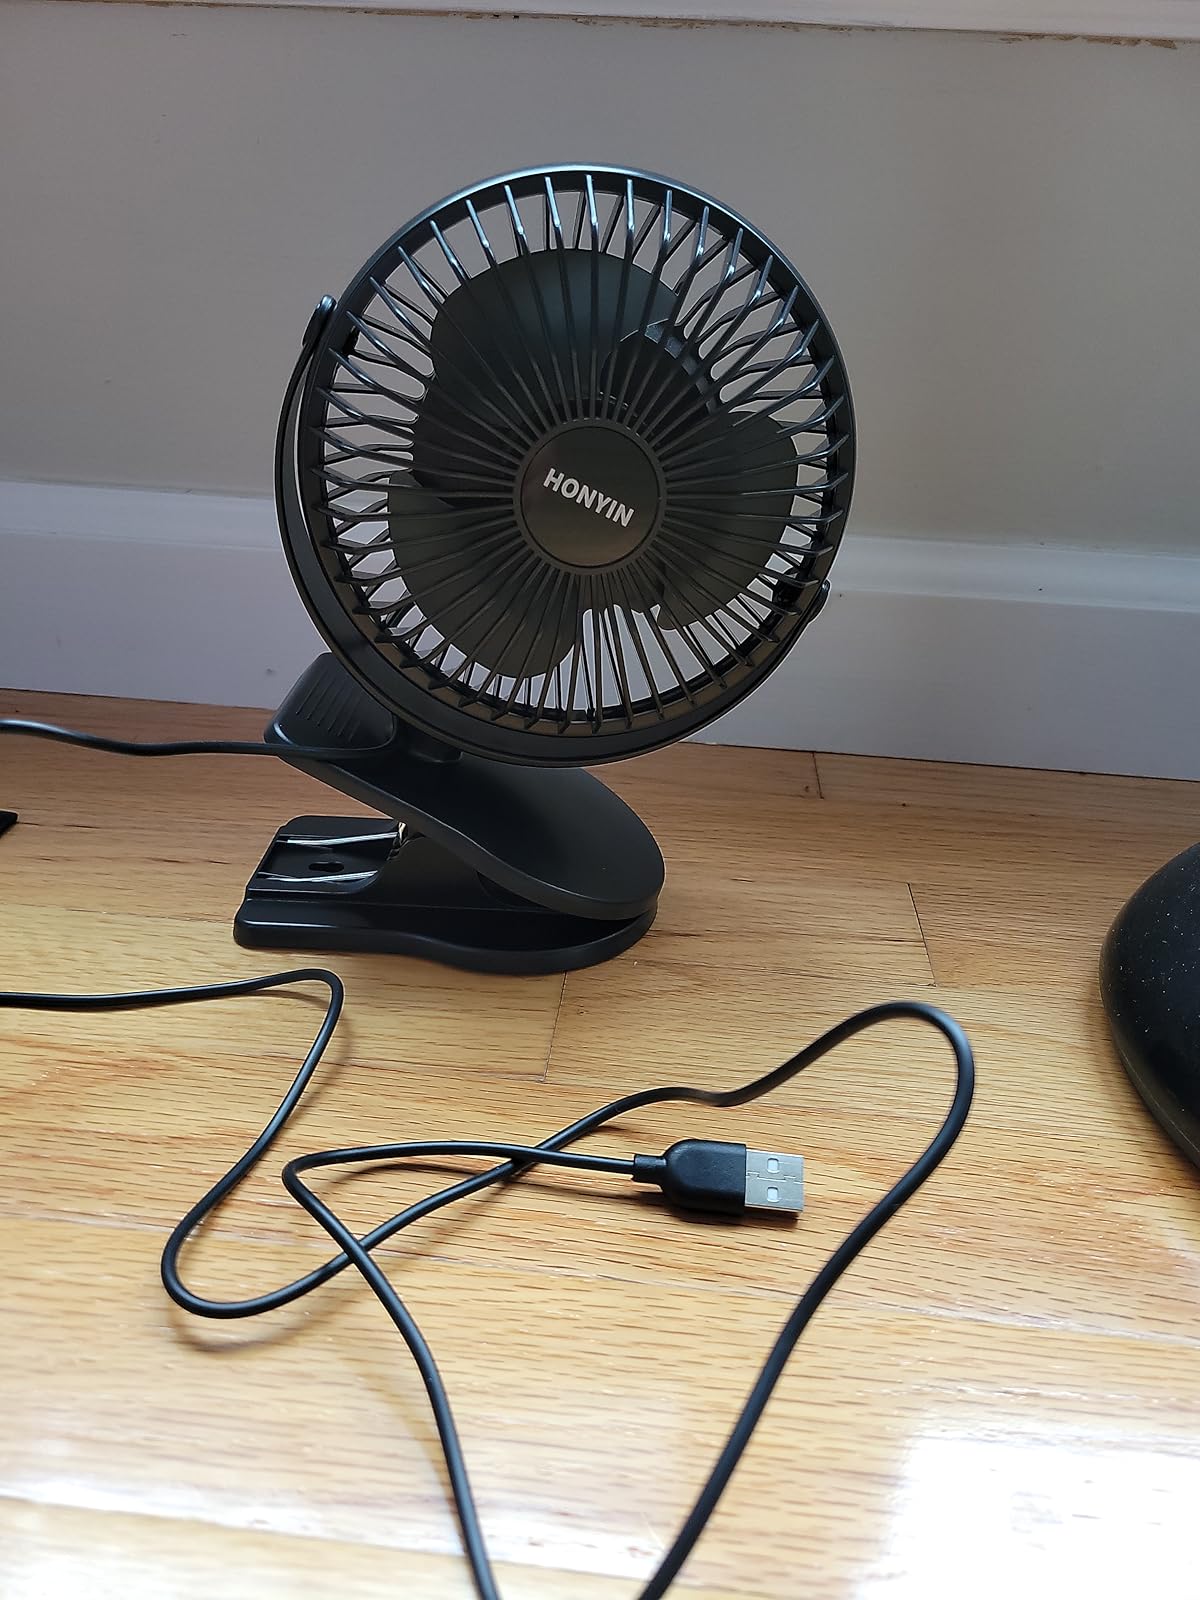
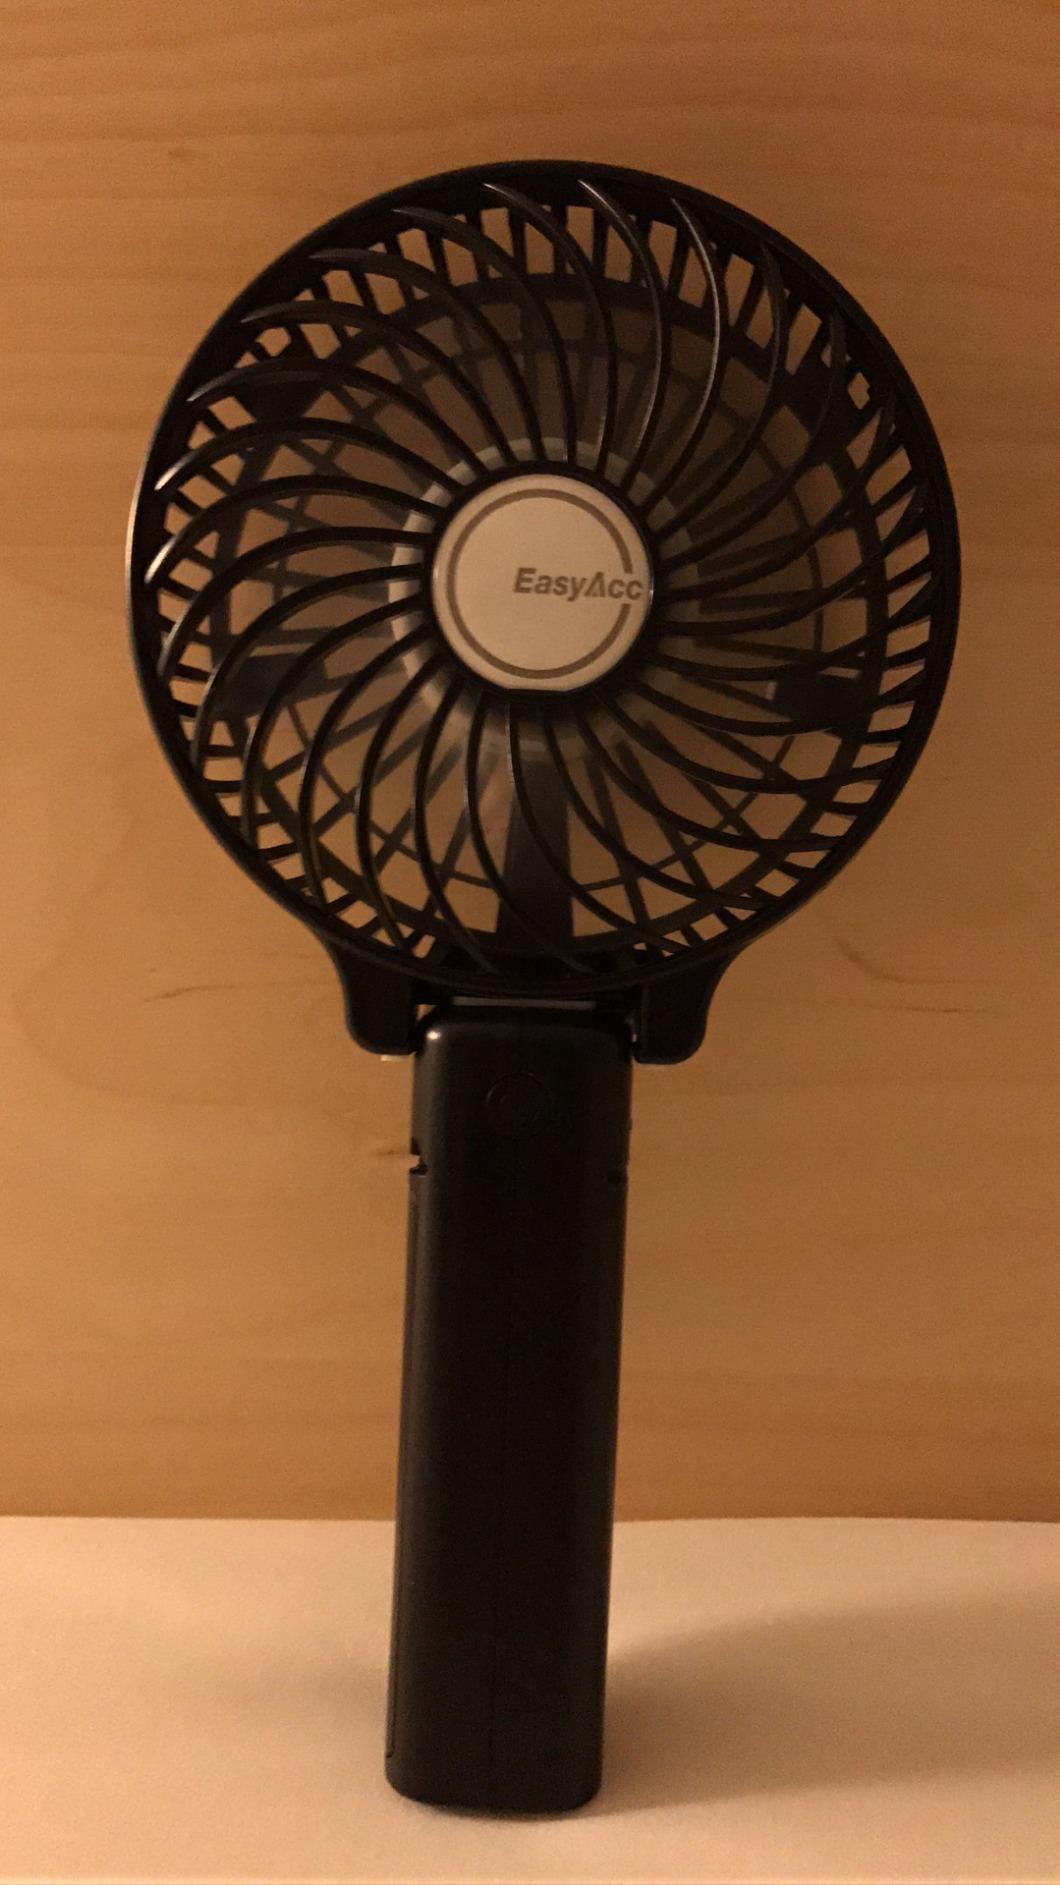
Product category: fan
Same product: no